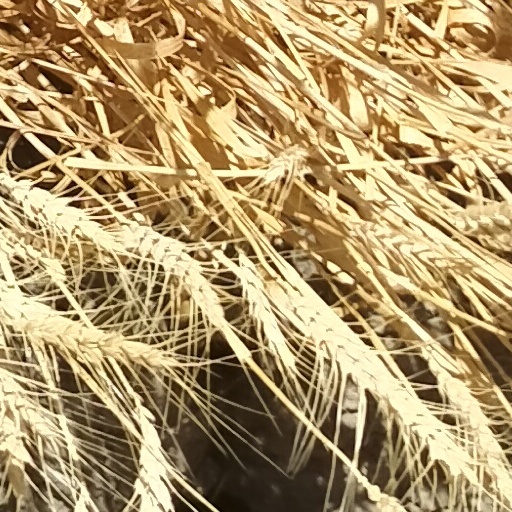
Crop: wheat